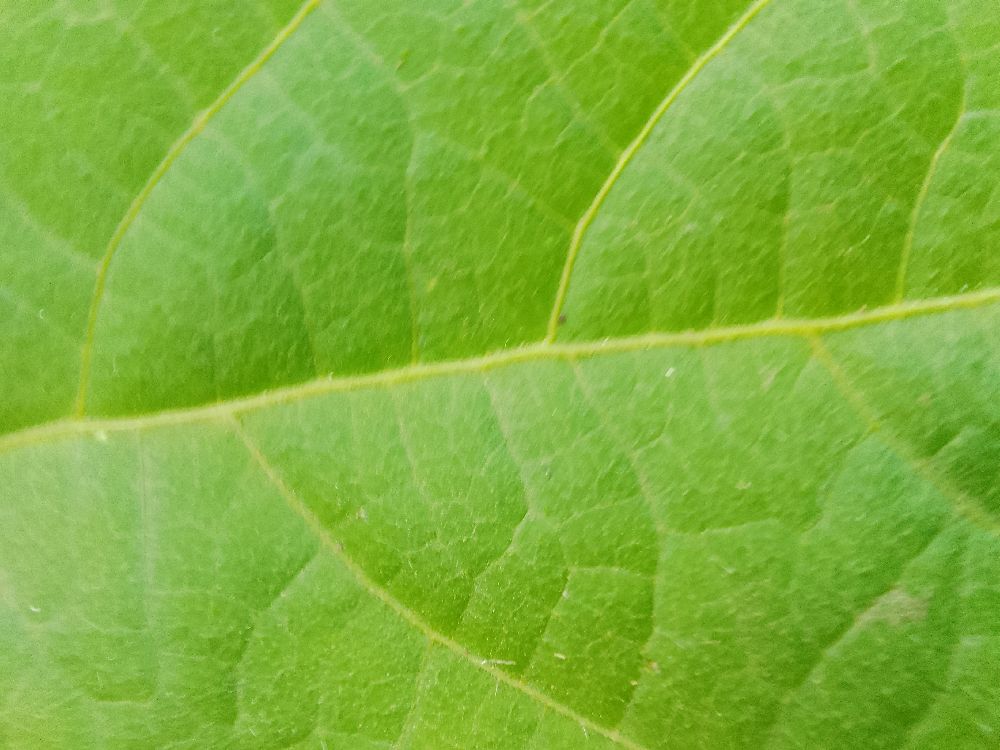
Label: healthy